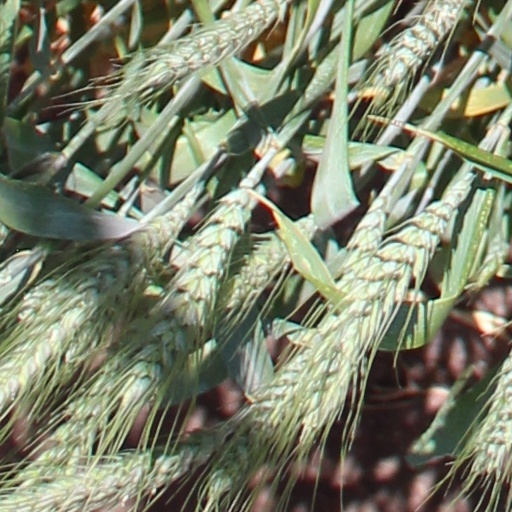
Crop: wheat